Mitchellstown

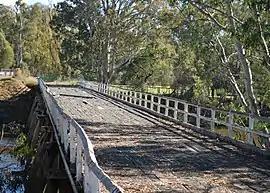
The old bridge over the Goulburn River at Mitchellstown

Mitchellstown is a locality in north east Victoria, Australia. The locality is in the Shire of Strathbogie local government area and on the Goulburn River, north east of the state capital, Melbourne.